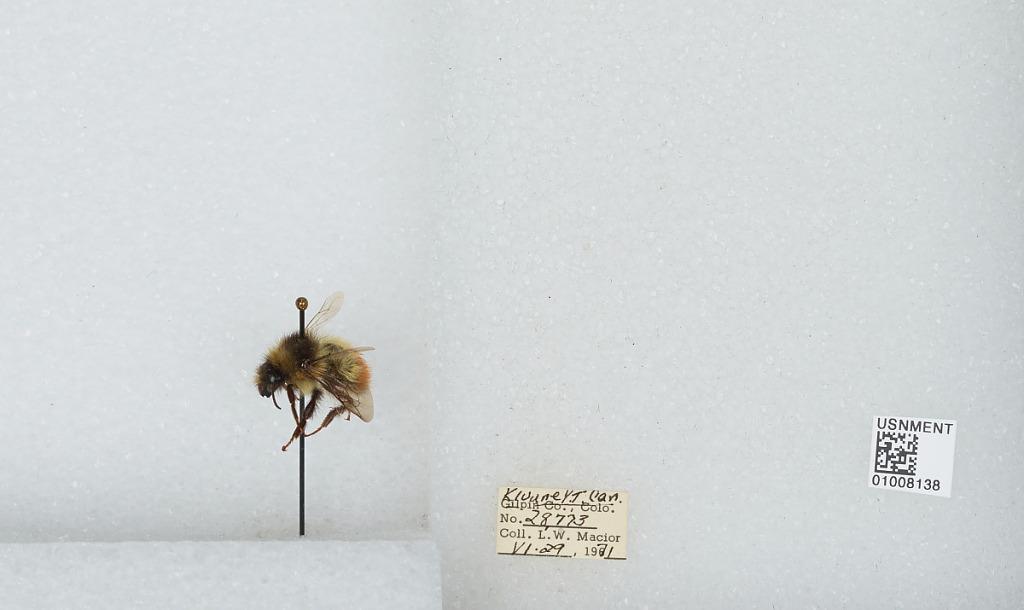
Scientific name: Bombus (Pyrobombus) flavifrons Cresson
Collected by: L. Macior
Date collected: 1971-6-29
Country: Canada
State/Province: Yukon Territory
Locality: Kluane
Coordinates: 60.75, -139.5